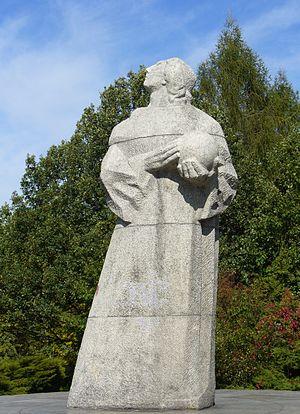
Statue de Copernic à Chorzów, en Silésie (Pologne).
Le planétarium de Silésie situé à Chorzów est le plus grand et le plus ancien planétarium et observatoire astronomique de Pologne.